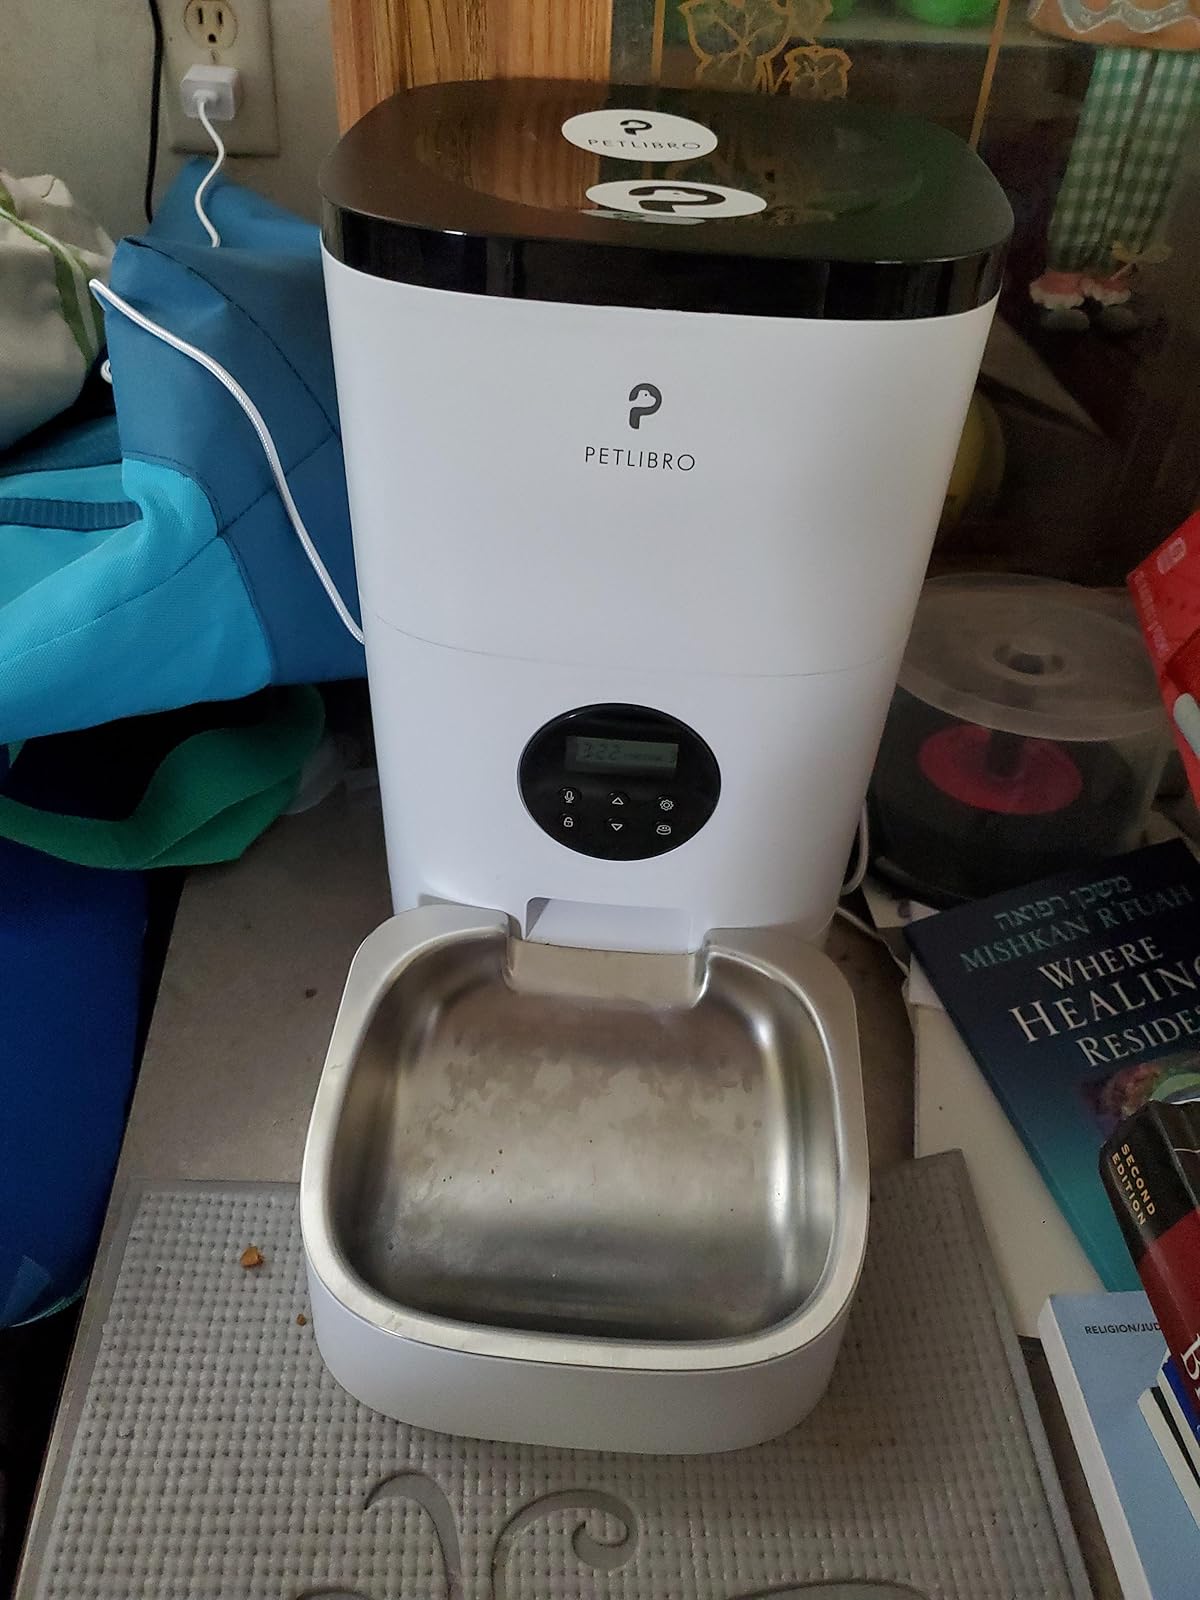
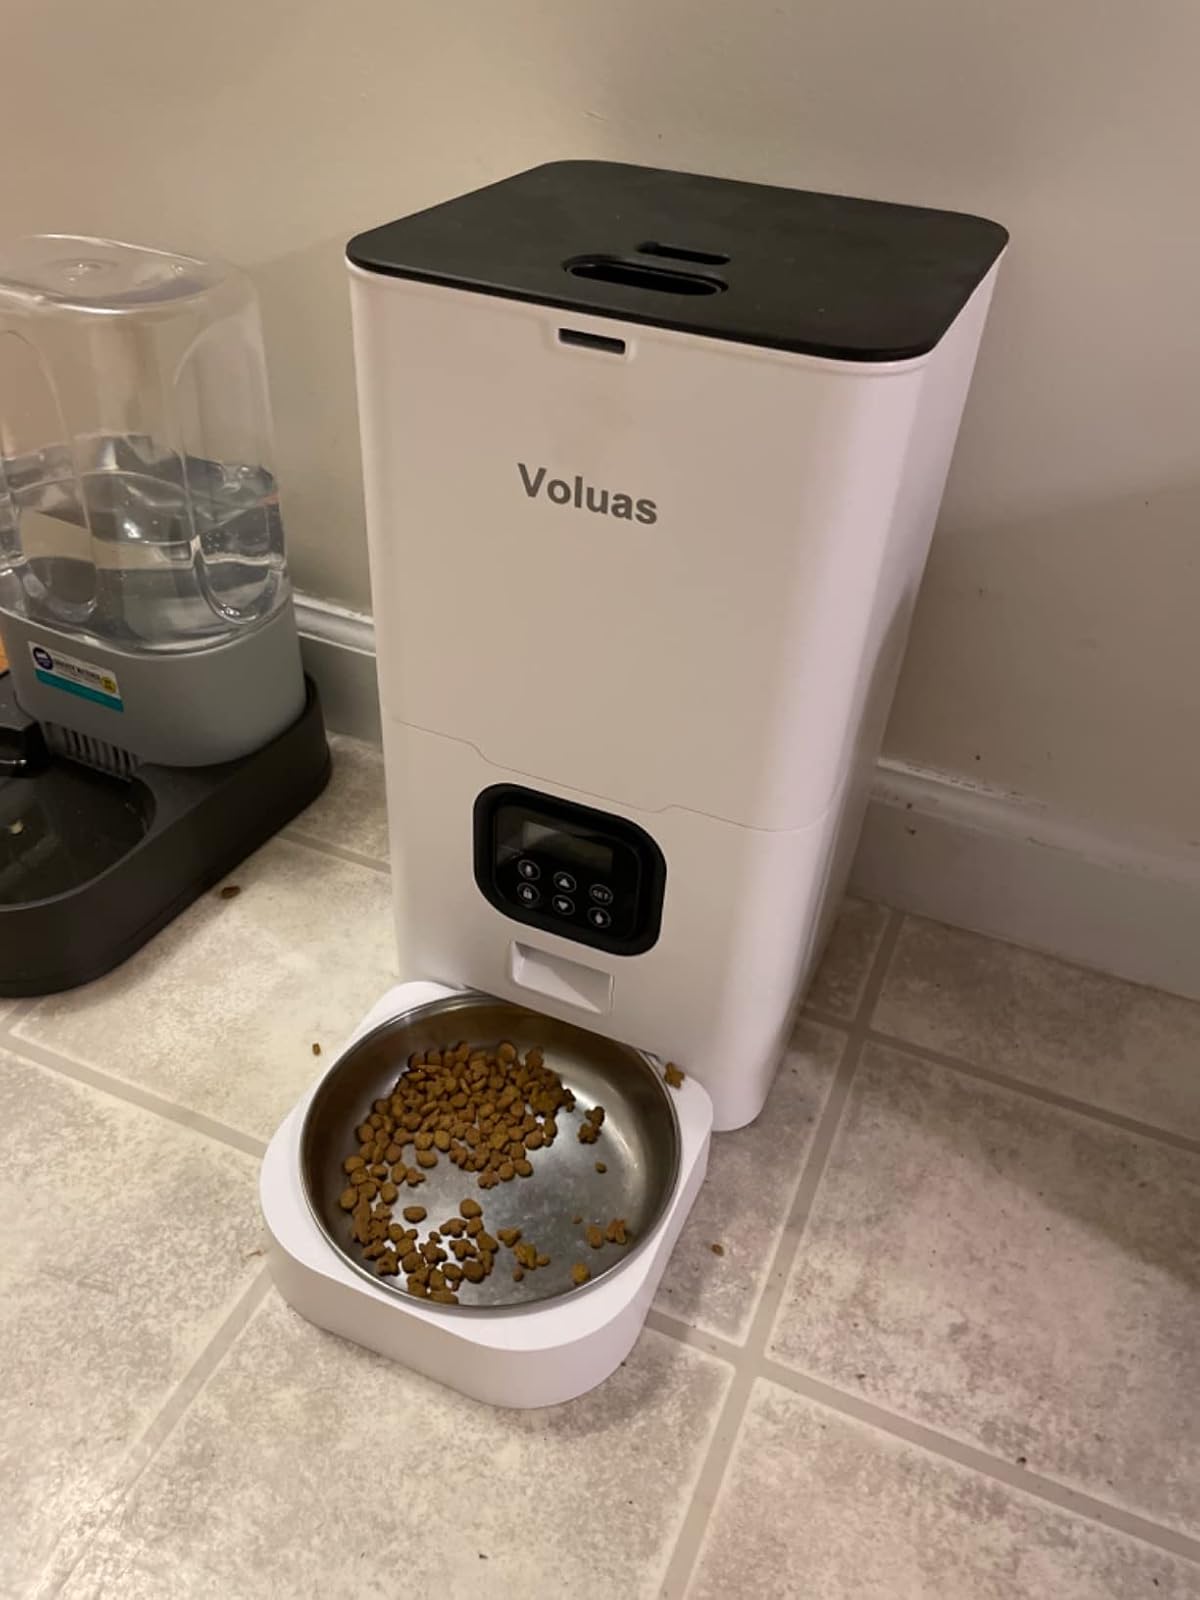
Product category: items_feeder
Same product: no